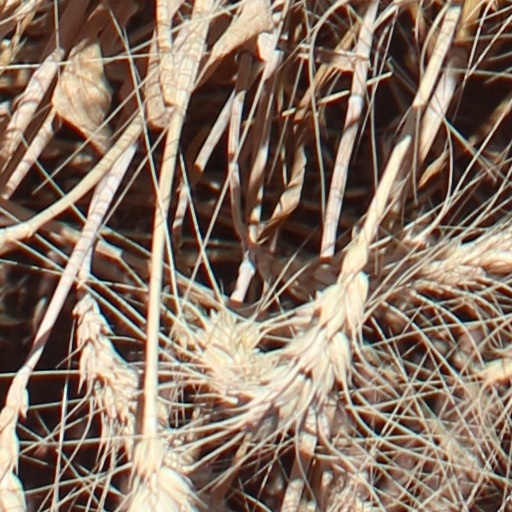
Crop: wheat